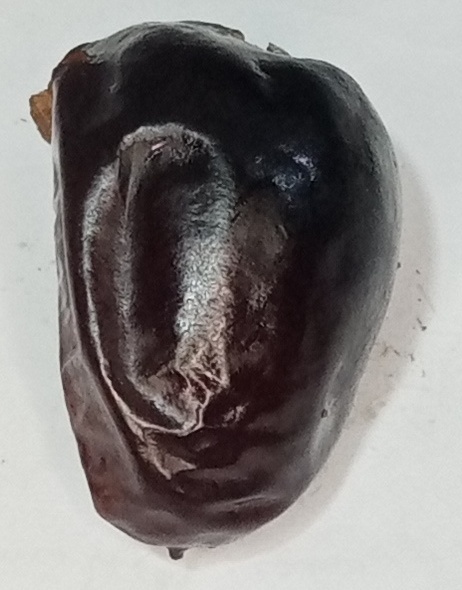
Variety: kupro
Size: large
Grade: grade-2